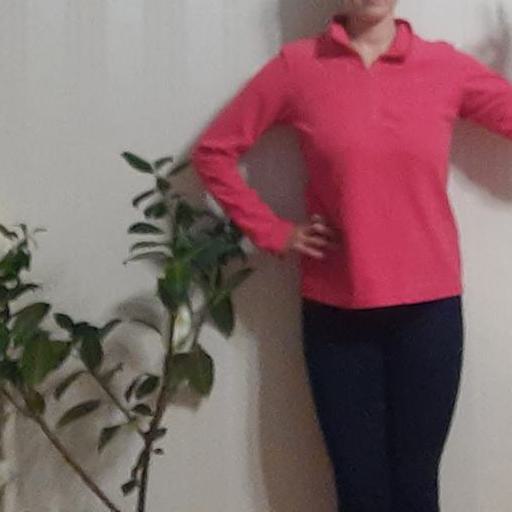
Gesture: no_gesture